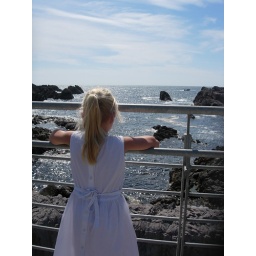
Elena in the dress formerly known as white